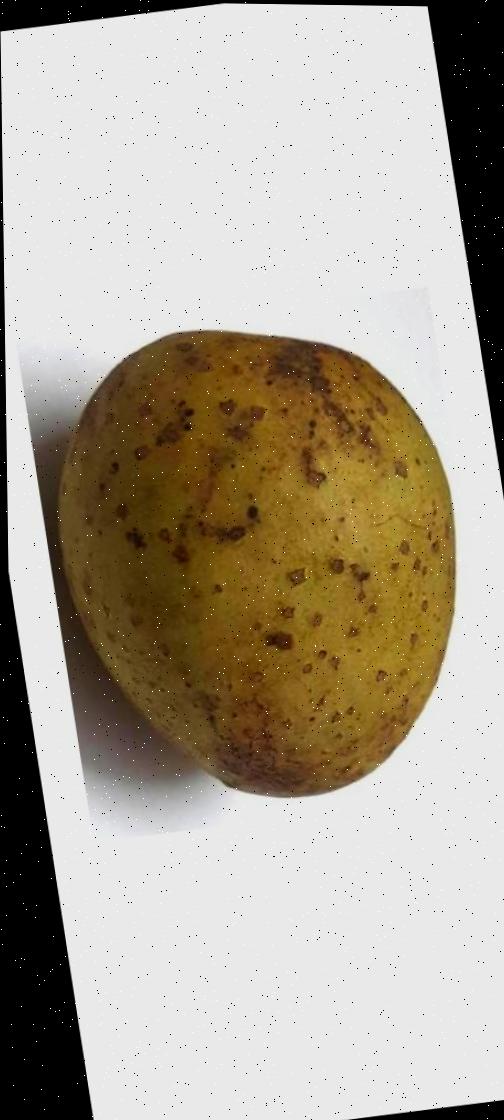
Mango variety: Gourmoti